California State University, Northridge

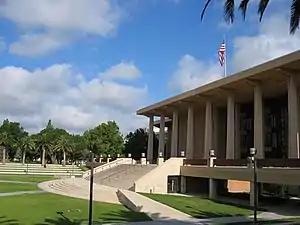
Oviatt Library in 2009, since renamed University Library

The CSUN University Library provides educational, cultural and information services and resources to the students and faculty. Its primary mission is to support and supplement classroom and independent learning; facilitate student and faculty research; and provide students with lifelong skills in identifying, locating, evaluating and synchronizing information.